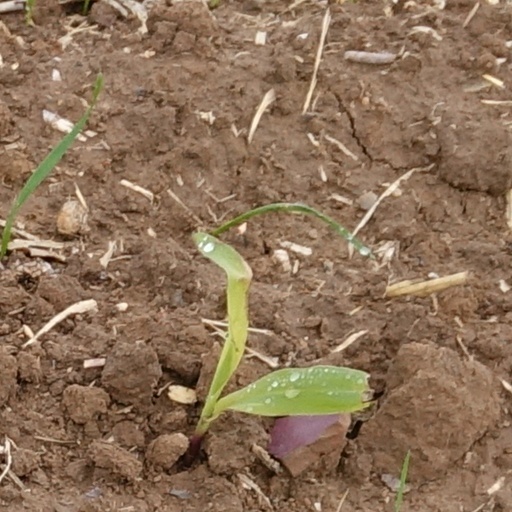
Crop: wheat